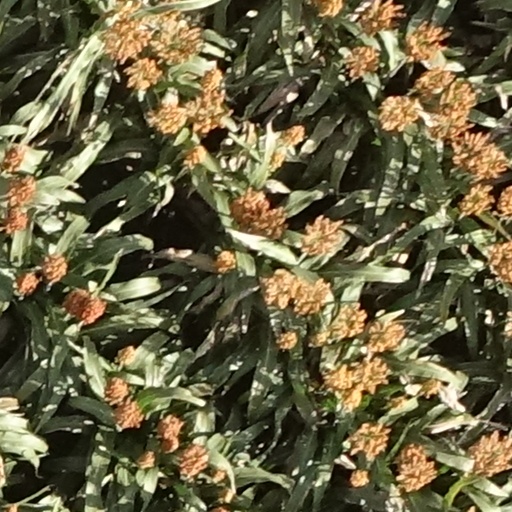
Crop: sorghum